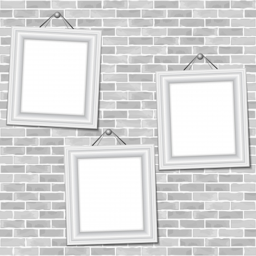
frames hanging on a brick wall vector